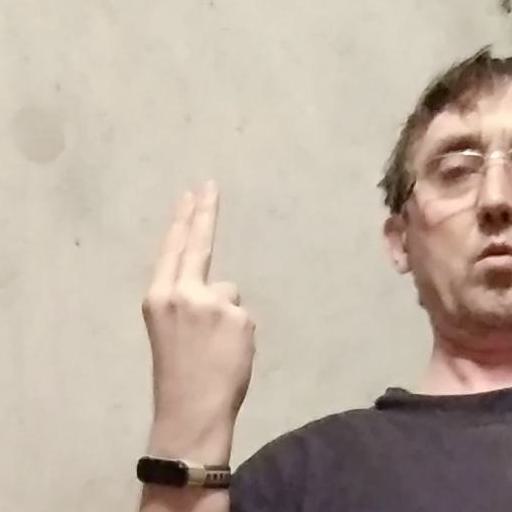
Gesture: two_up_inverted